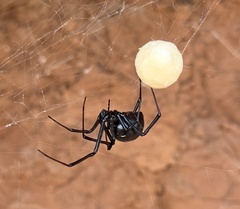
Species: Lactrodectus_hesperus